Land reclamation in Lower Manhattan

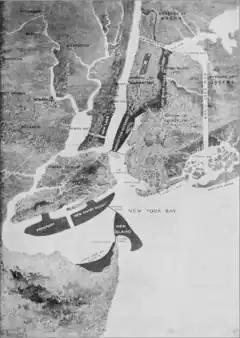
T. Kennard Thomson's proposal, "A Really Greater New York", "Popular Science" 1916

Canadian-American engineer T. Kennard Thomson first made an expansive proposal for "A Really Greater New York" in 1911, incorporating a lower Manhattan expansion into Governors Island (at that time undergoing land reclamation itself) as "New Manhattan", as well as other ambitious designs such as new Lower New York Bay islands, and filling in and creating new rivers. One of his goals was to halt the historical march uptown, which was seen as detrimental to downtown businesses. Thomson made different versions of this idea through the years, forming a "Manhattan Extension" corporation in 1921 with support from prominent former judge and presidential candidate Alton B. Parker as well as the artist Walter Russell, and continuing advocacy for the rest of his life.